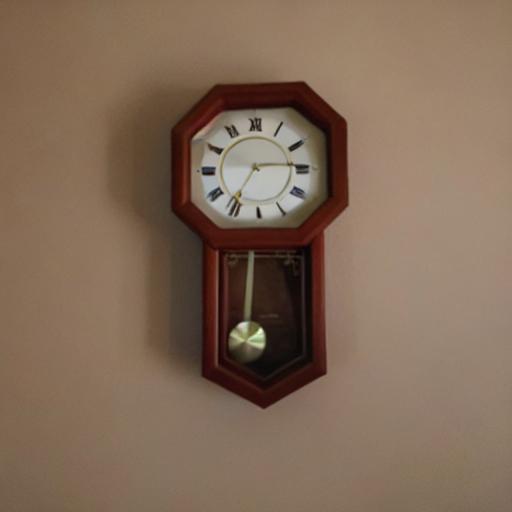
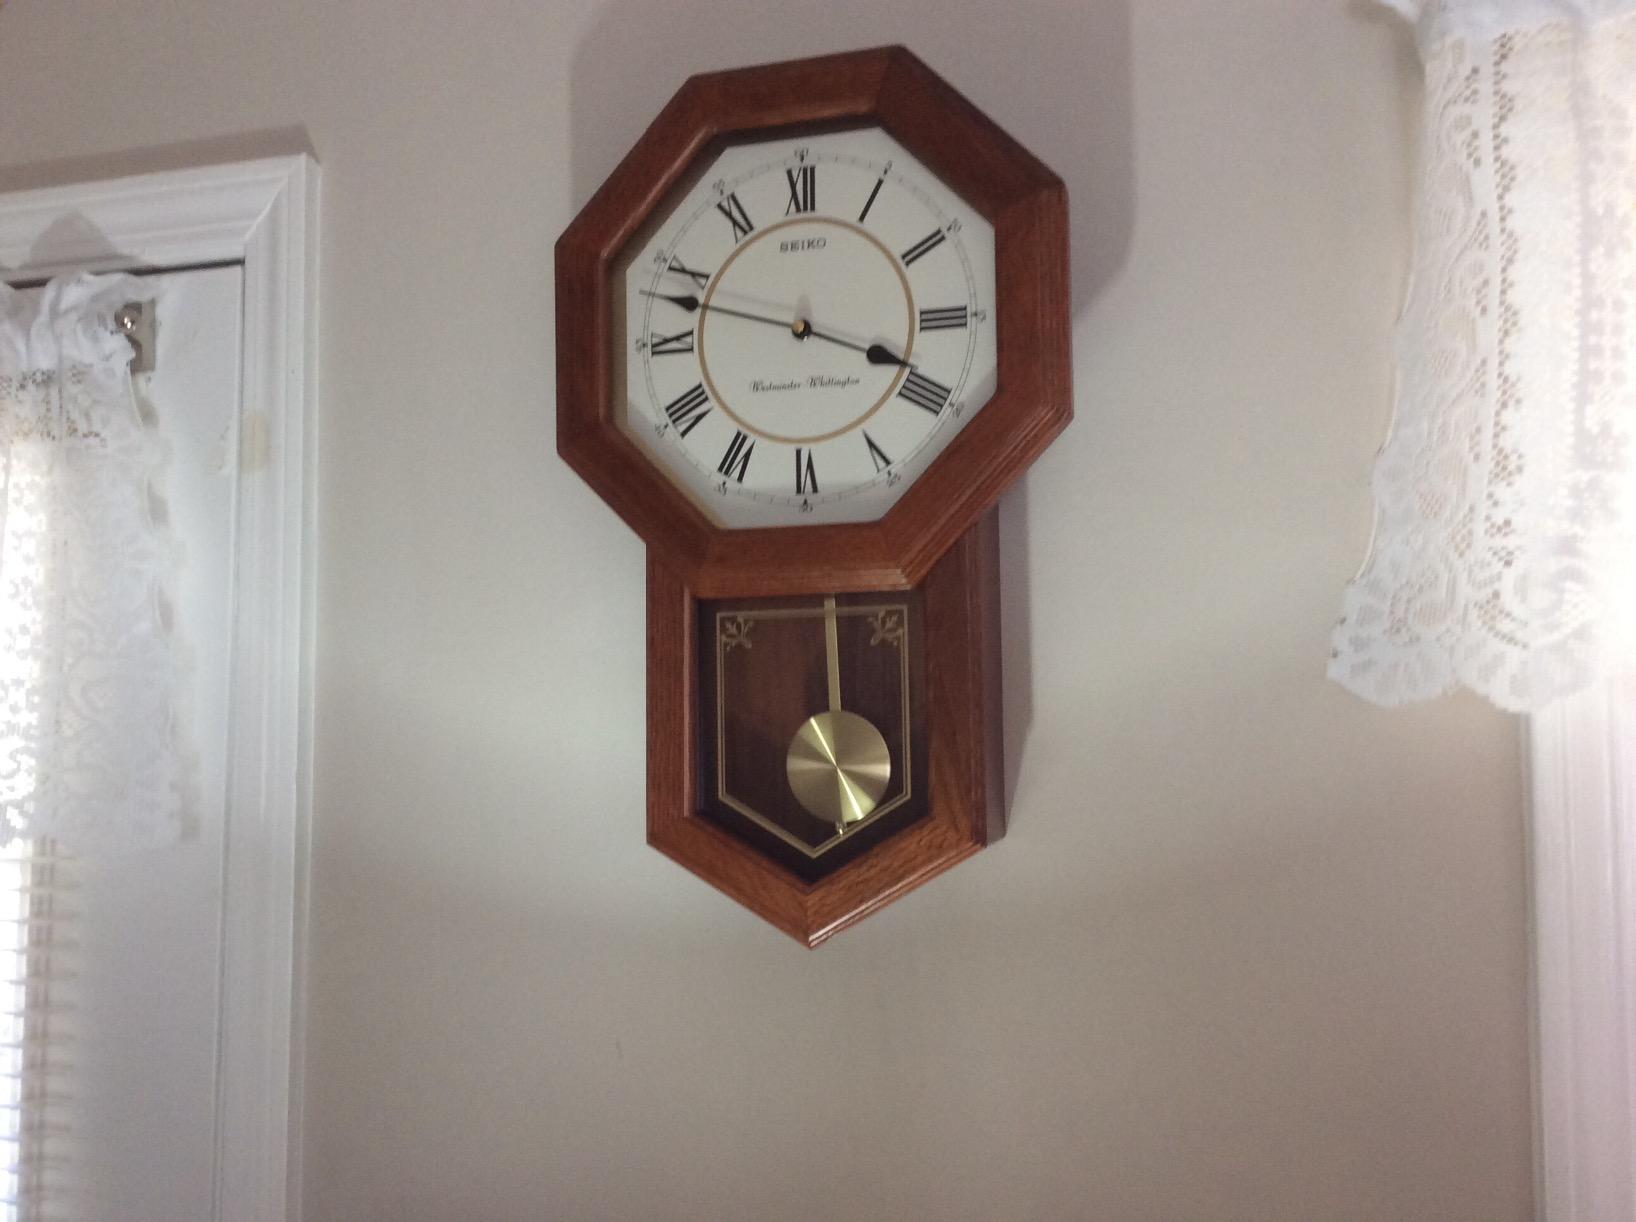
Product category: clock
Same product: no